Mitch Hildebrandt

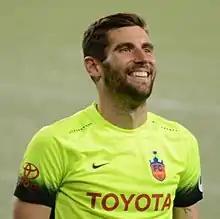
Hildebrandt after an FC Cincinnati match in 2017

Mitchell A. Hildebrandt (born November 12, 1988) is an American former professional soccer goalkeeper. He is currently an assistant coach for Philadelphia Union.